Sheffield Hallam University

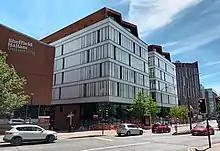
Charles Street building

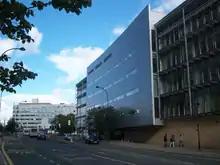
SHU's Owen Building (left) and Stoddart Building (right), part of the City Campus on Arundel Gate

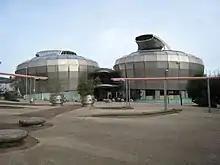
Sheffield Hallam Students' Union

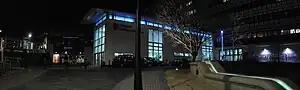
Entrance to Sheffield Hallam University at night

In 2020, the university relaunched its structure moving away from four faculties and re-organising academic departments into colleges.